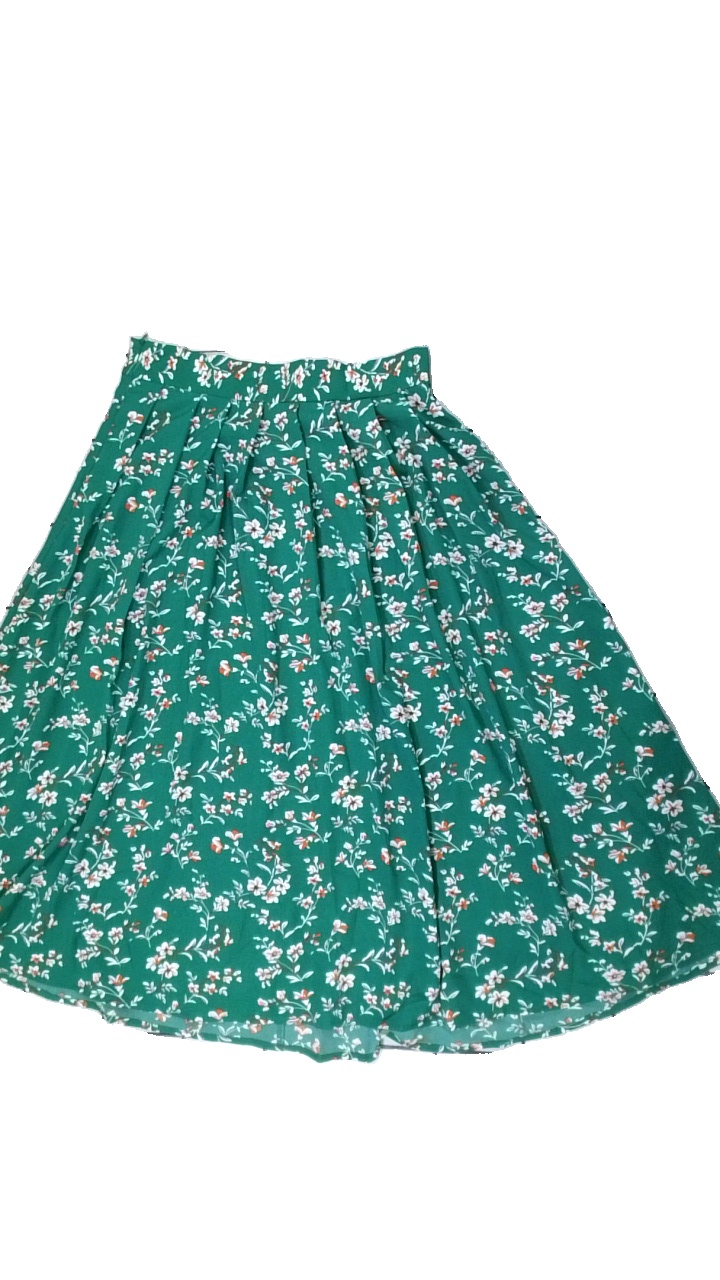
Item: Skirt (Ladies)
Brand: Shein
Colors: Green, White, Brown
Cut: Loose
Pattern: Floral print
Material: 100% Polyester
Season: All
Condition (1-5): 5
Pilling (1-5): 5
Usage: Reuse
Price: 50-100